Mool Chand Jain

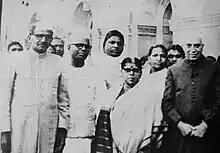
Jain (on extreme left) with Prime Minister Jawahar Lal Nehru

In 1957 he was elected Member of Indian Parliament from Kaithal (Lok Sabha Constituency). He spent only Rs. 4000/- on his election campaign. As MP, he soon came in the good books of Nehruji and was made member of several important committees appointed by the Union Government such as Direct Taxes Advisory Committee, Small Scale Industries Board and Cooperative Farming Board etc. He was also convener of Finance Standing Committee along with Sh. Morarji Desai, the then Finance Minister of India. After the formation of Panchayati Raj Committees in Rajasthan & Andhra Pradesh, Babuji was made one of the member of five member committee constituted by Nehruji, to look after the affairs of Panchyati Raj Committees in these States. This committee submitted its report to the Prime Minister after visiting Rajasthan, Andhra Pradesh and Gujrat. In 1962, he fought Sardar Pratap Singh Kairon for his involvement in the murderous attack on Ram Pyara, MLA of Punjab (see his letters).